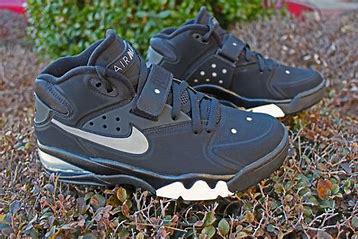
Brand: Nike
Model: Air Force Max